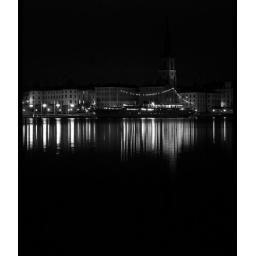
Stockholm in black and white